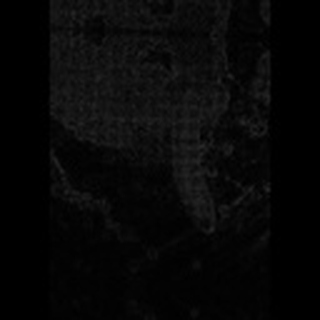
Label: cotton_army_worm